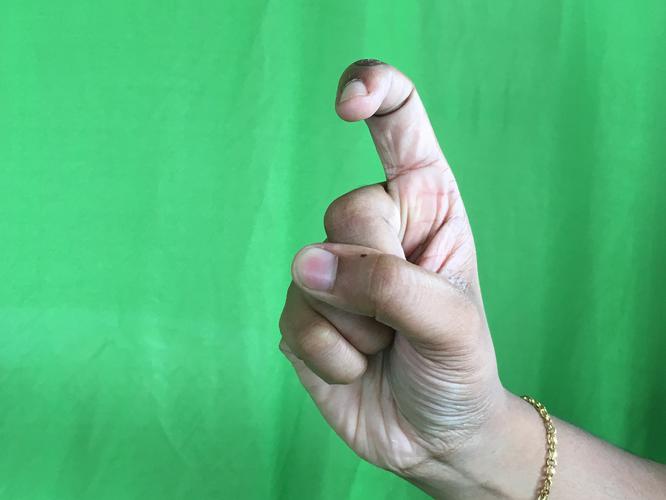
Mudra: Tamarachudam
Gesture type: single_hand